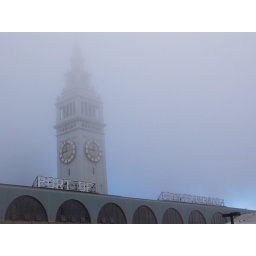
The Ferry Building clock tower in the fog.